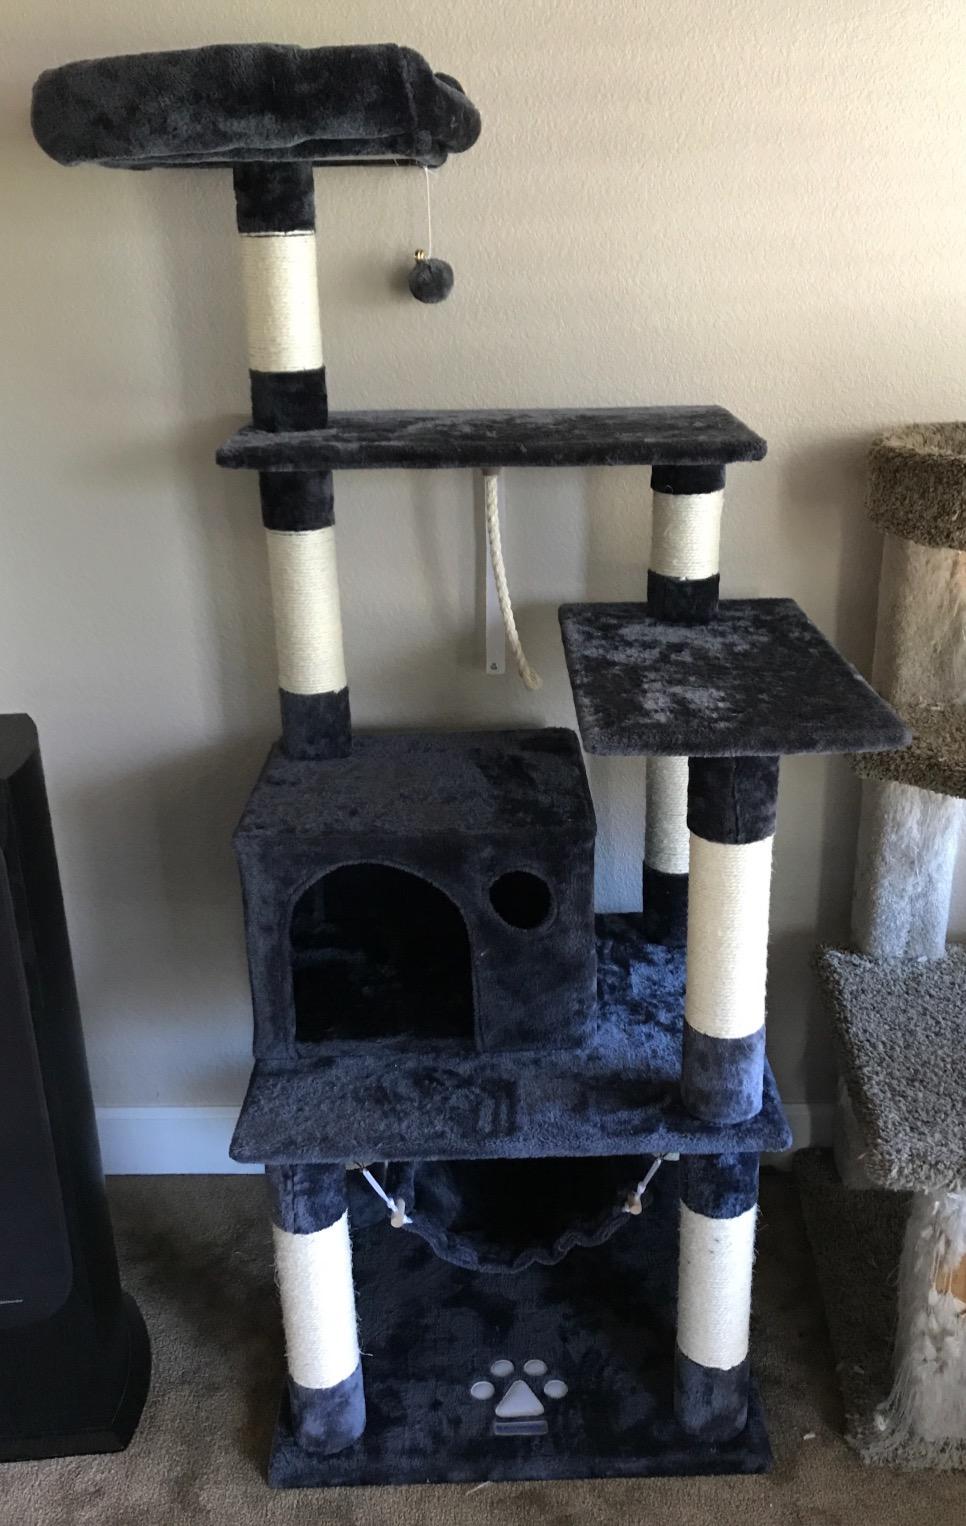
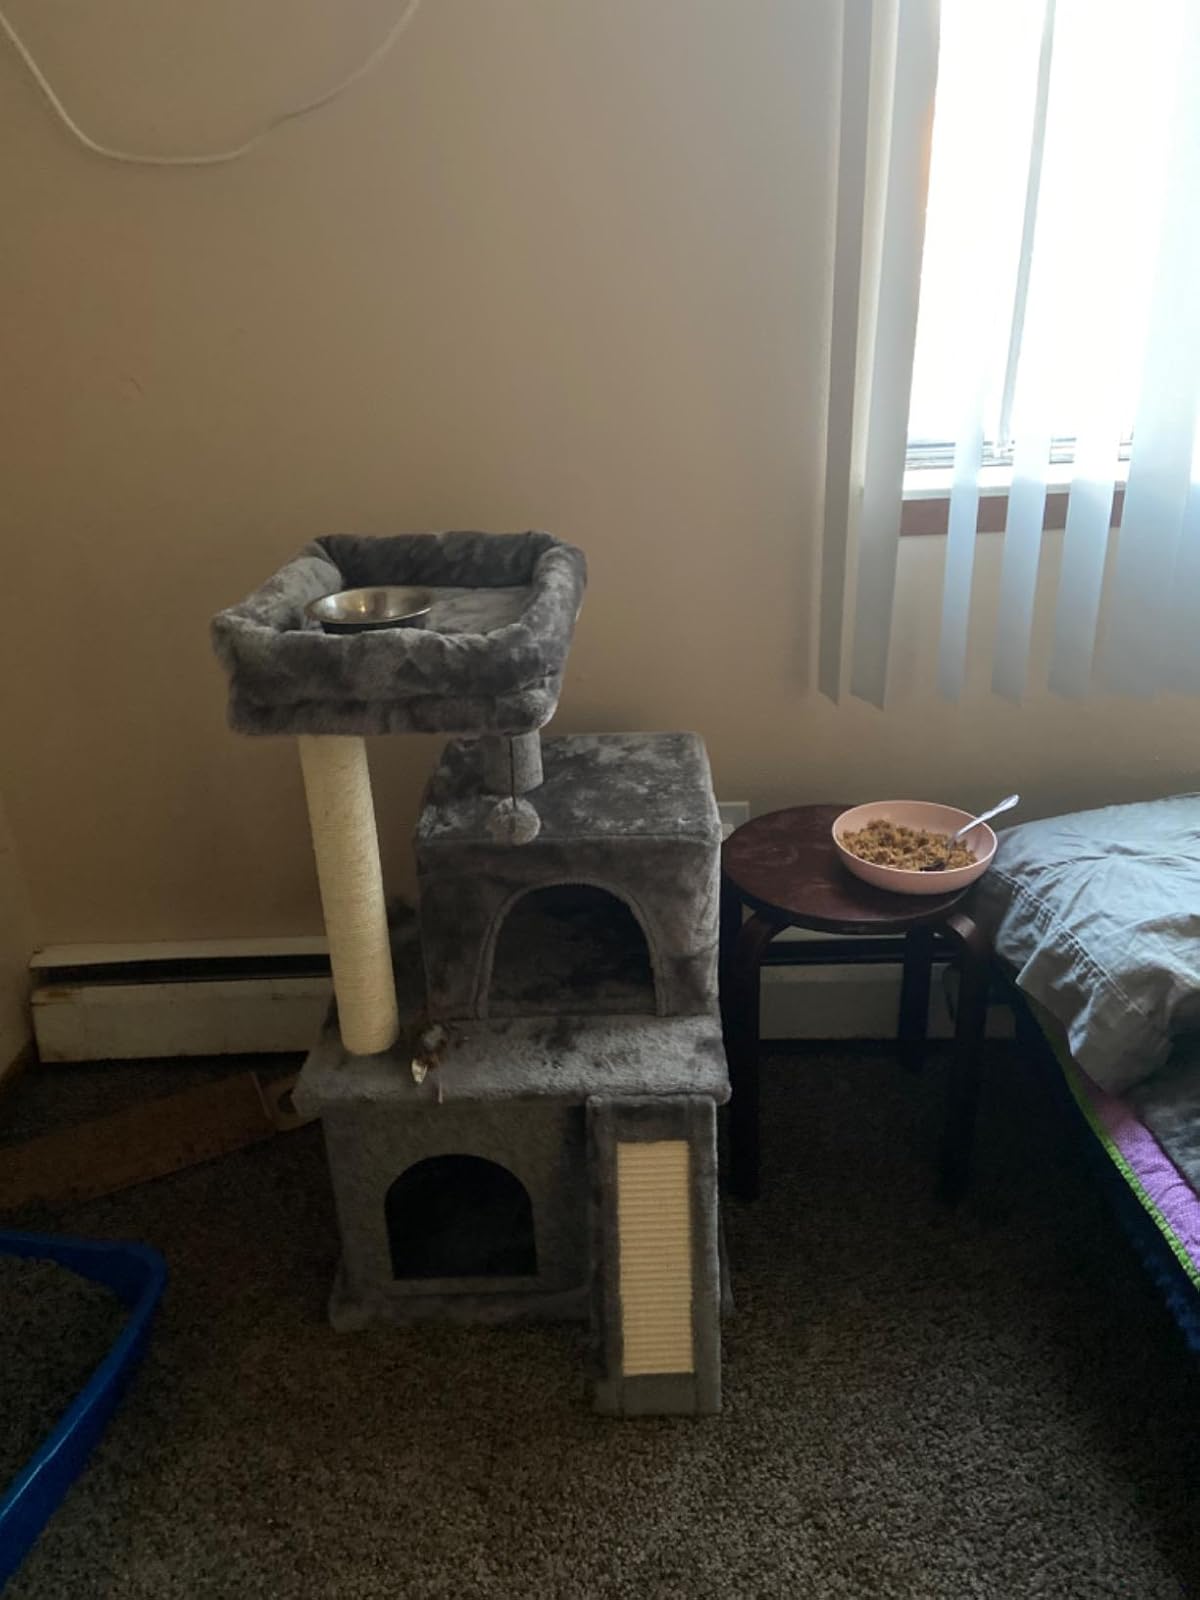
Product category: items_cat tree
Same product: no